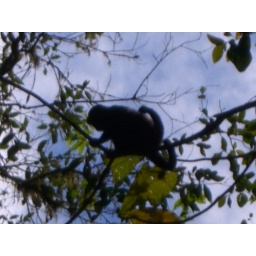
Howler monkey sitting in a tree.